2023 Cary Challenger – Doubles

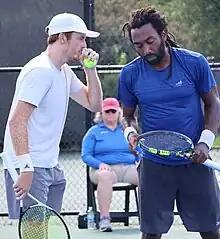
Reese Stalder and Evan King "(pictured in the second round)" won the title.

Nathaniel Lammons and Jackson Withrow were the defending champions but chose not to defend their title.